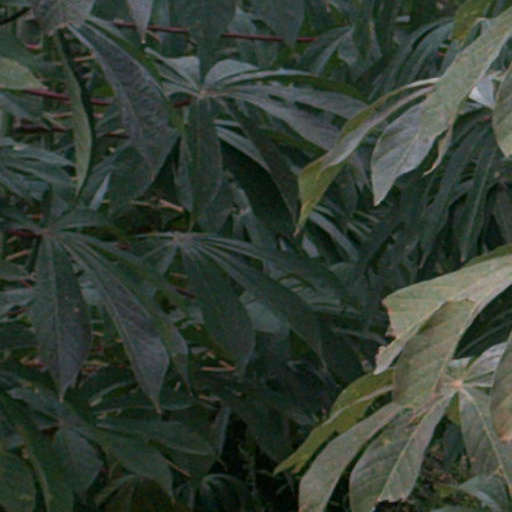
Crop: cassava